History of Belize

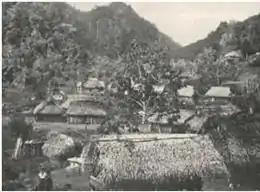
Sarstoon Kekchi Mayan village

As the British consolidated their settlement and pushed deeper into the interior in search of mahogany in the late 18th century, they encountered resistance from the Maya. In the second half of the 19th century, however, a combination of events outside and inside the colony redefined the position of the Maya. During the Caste War in Yucatán, a devastating struggle that halved the population of the area between 1847 and 1855, thousands of refugees fled to the British settlement. Though the Maya were not allowed to own land, most of the refugees were small farmers who were growing considerable quantities of crops by the mid-19th century.